Guido van Rossum

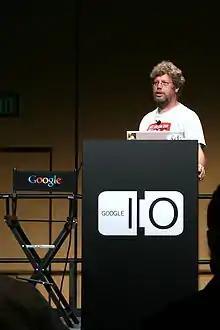
Van Rossum at the 2008 Google I/O Developer's Conference

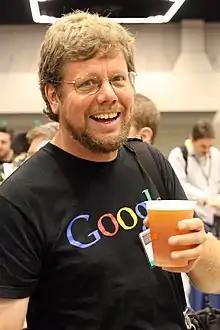
Van Rossum at the 2006 O'Reilly Open Source Convention (OSCON)

Guido van Rossum (born 31 January 1956) is a Dutch programmer. He is the creator of the Python programming language, for which he was the "benevolent dictator for life" (BDFL) until he stepped down from the position on 12 July 2018. He remained a member of the Python Steering Council through 2019, and withdrew from nominations for the 2020 election.